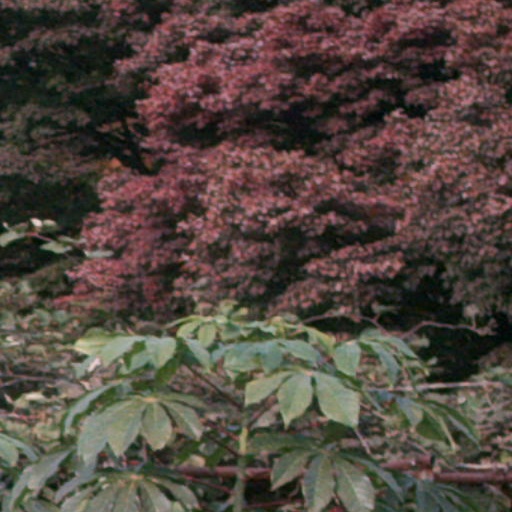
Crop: cassava